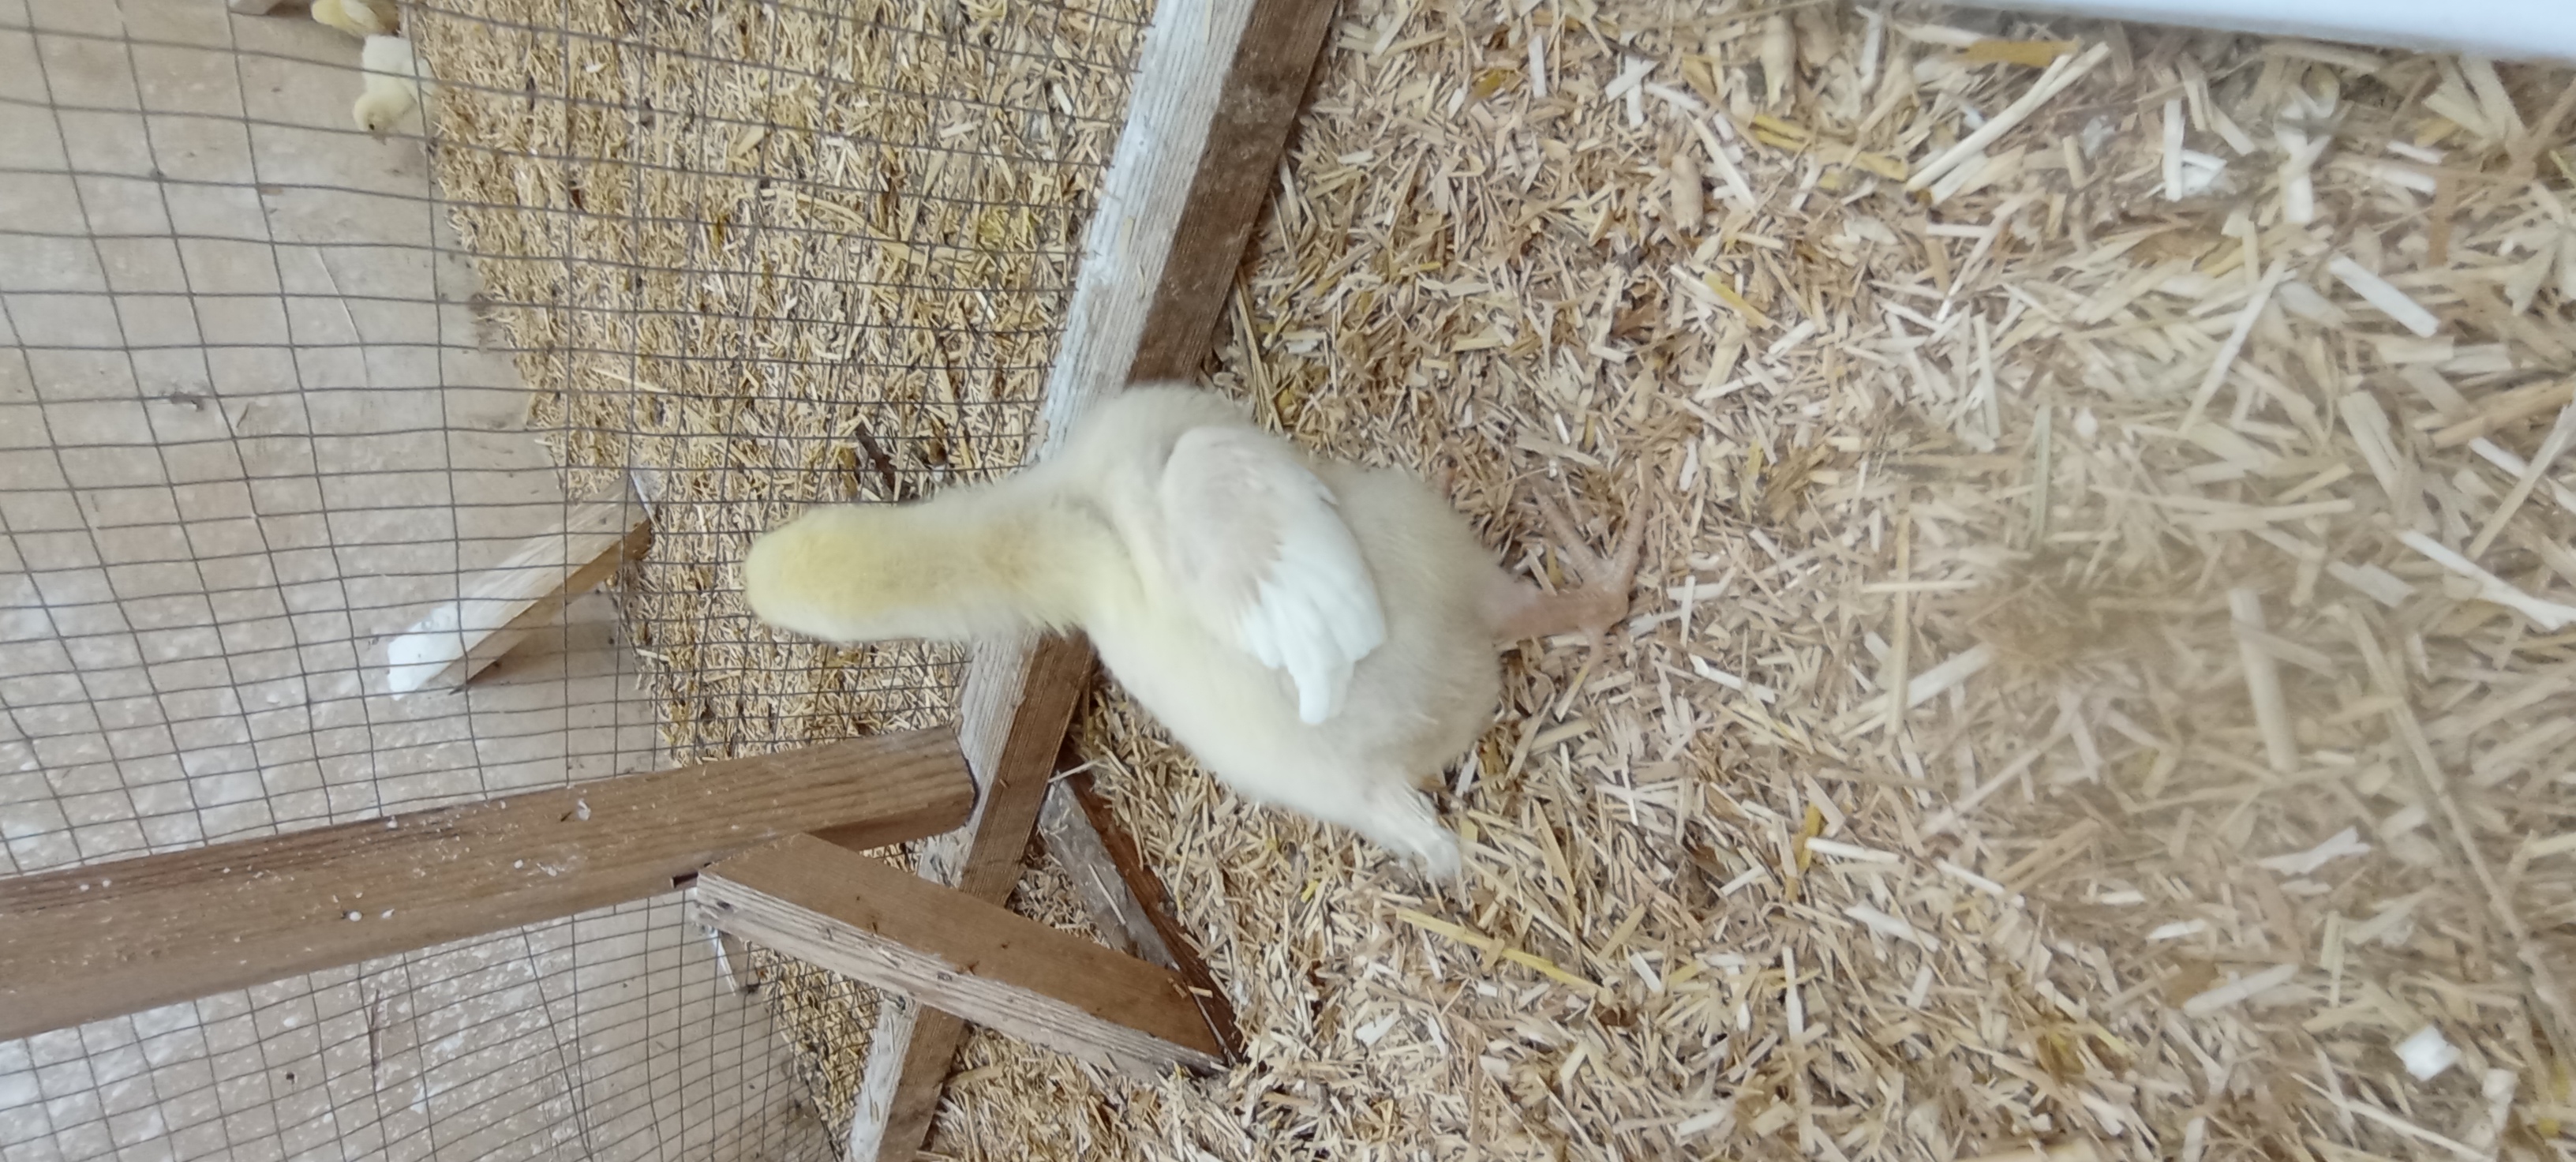
Weight: 161 g